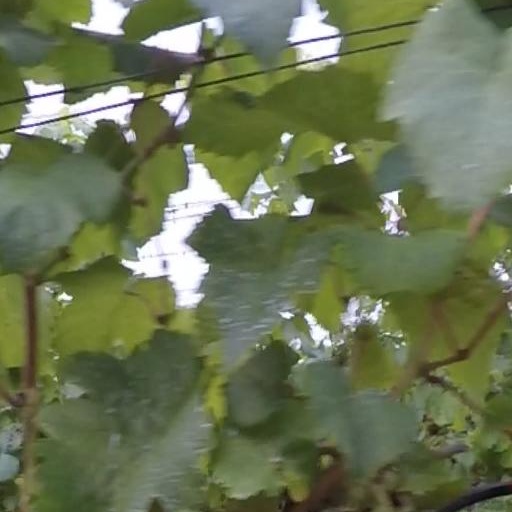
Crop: grape